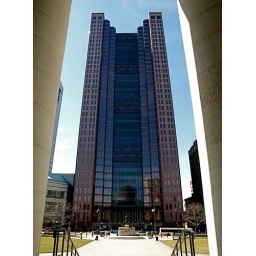
Huntington Tower framed by the columns on the west side of the Statehouse building in downtown Columbus, Ohio.